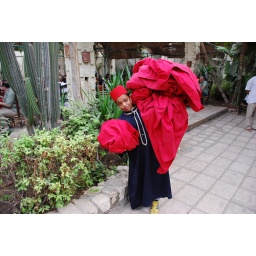
JC.Egyptian boy buses tables at JHT member's first lunch time stop in Cairo